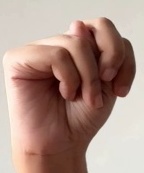
ASL sign: N